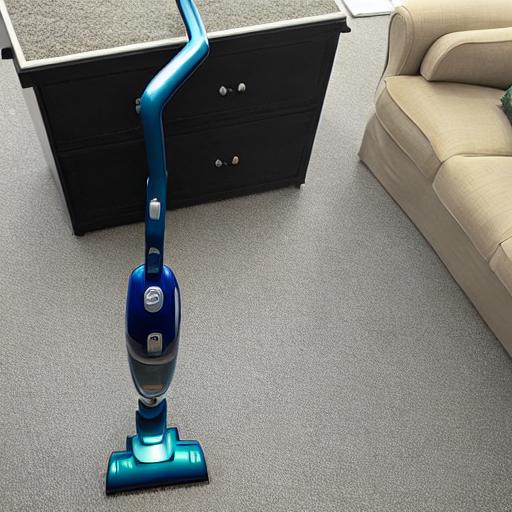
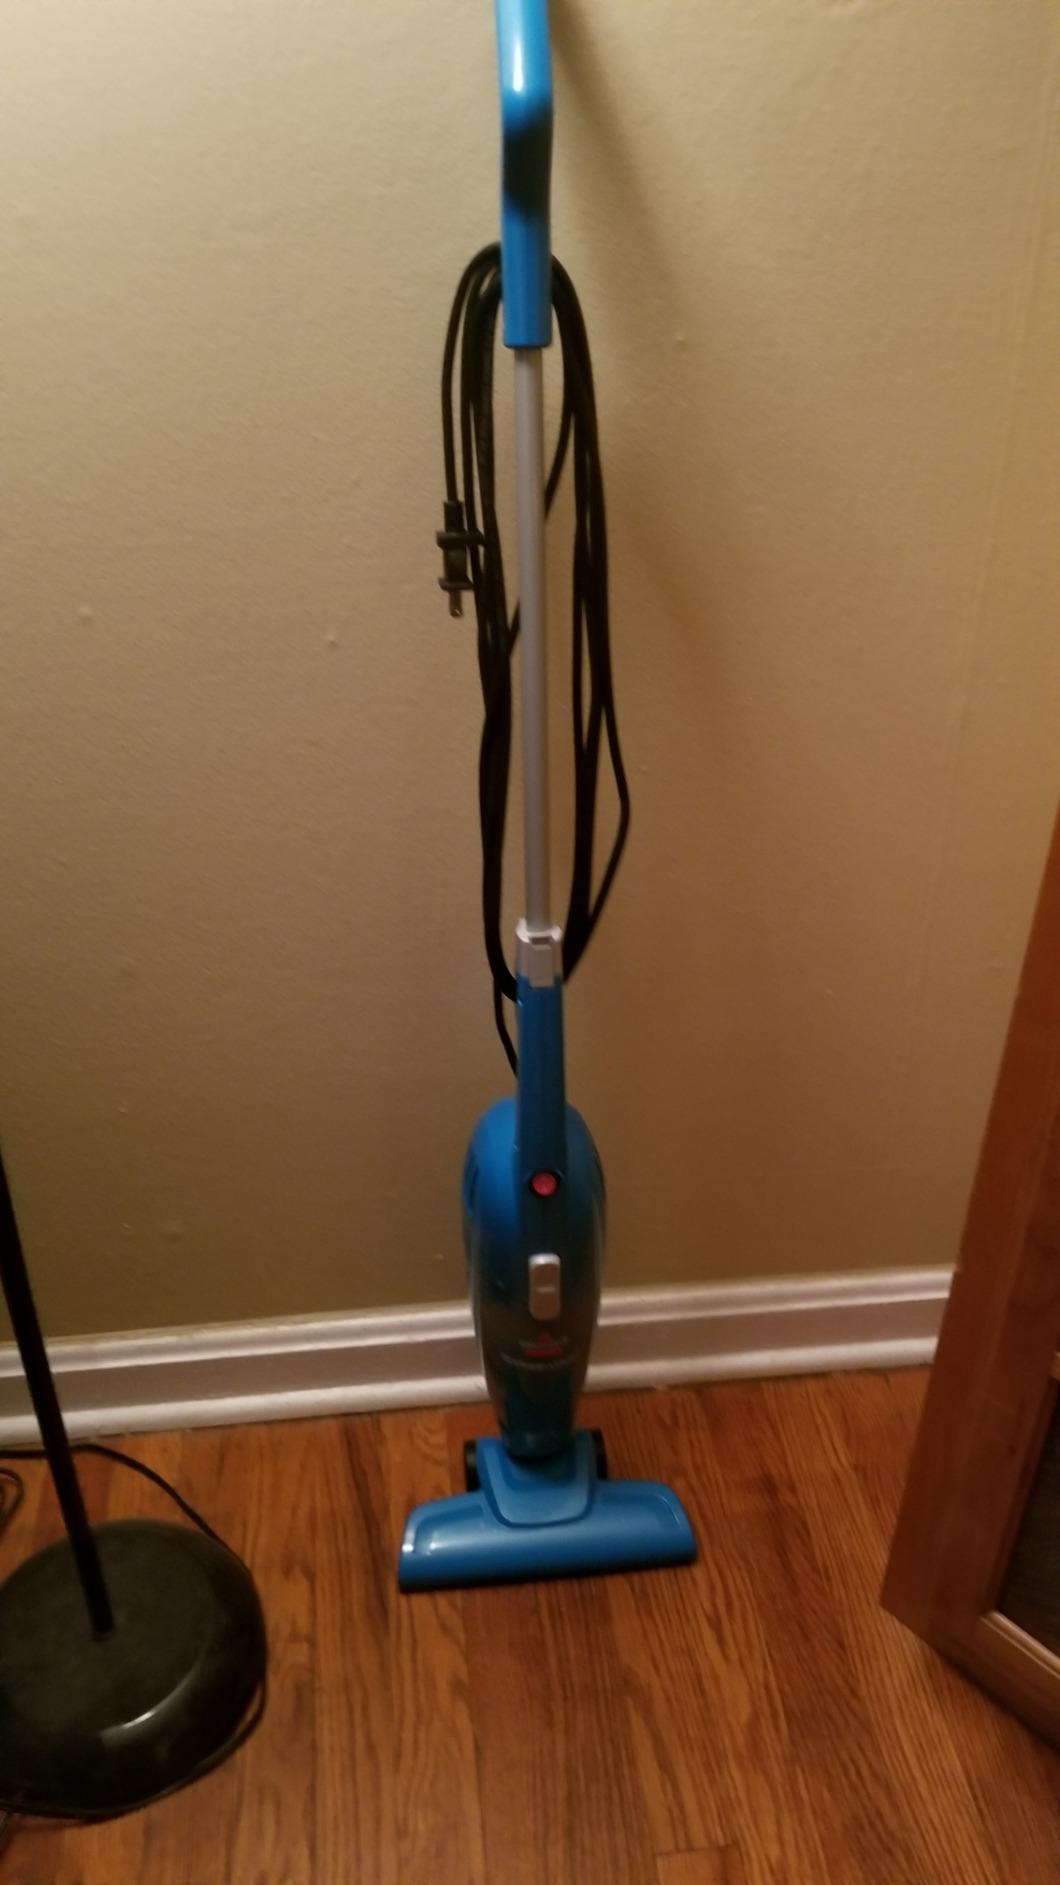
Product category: items_vacuum
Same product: no